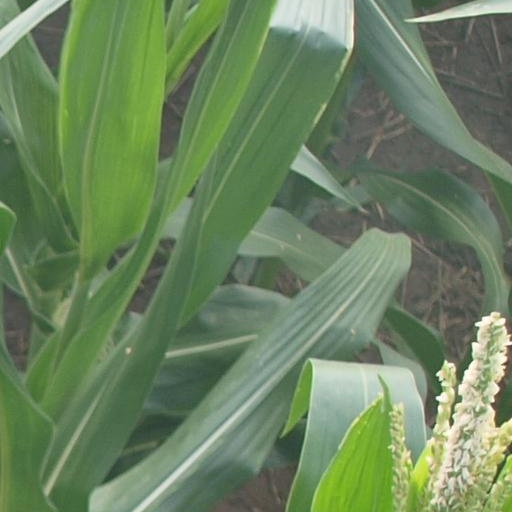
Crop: maize; corn